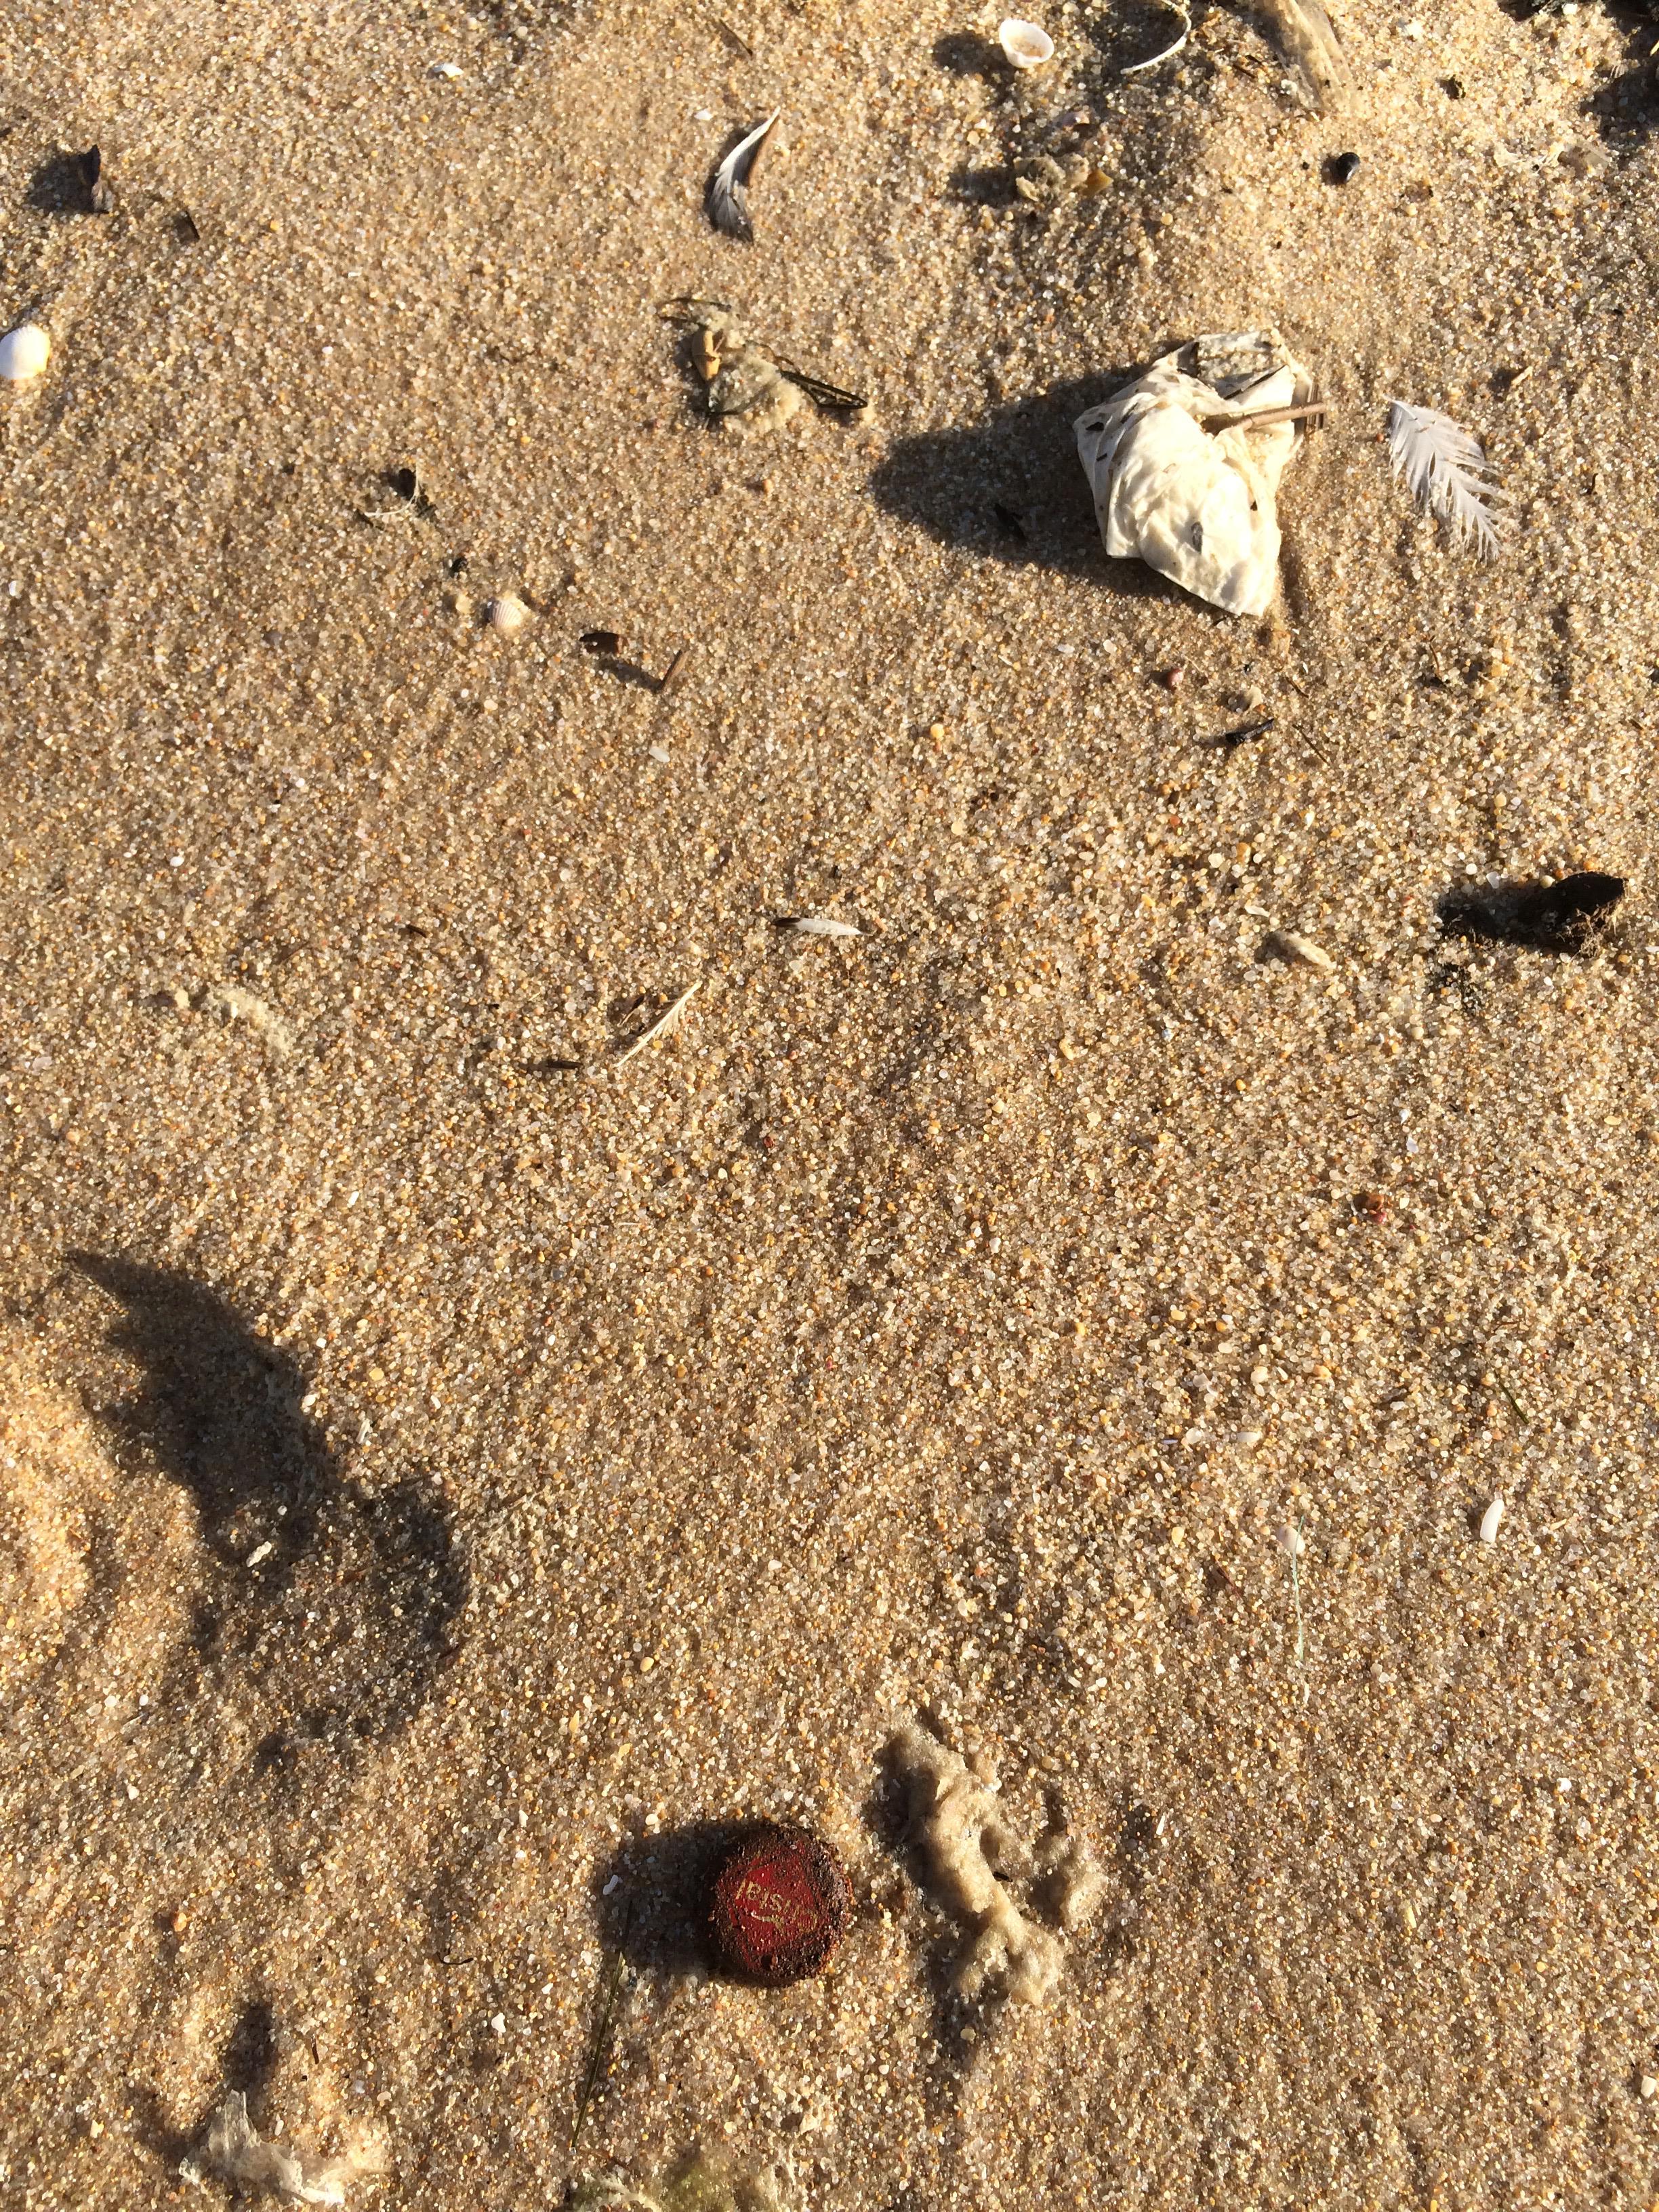
Object: Metal bottle cap (Bottle cap)

Object: Tissues (Paper)

Object: Plastic film (Plastic bag & wrapper)

Object: Plastic film (Plastic bag & wrapper)